Song Beneath the Song

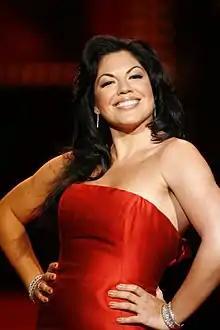
Ramirez ("pictured") was the episode's primary vocalist.

Rhimes, executive producer Betsy Beers and director Tony Phelan selected songs that had become well-known by their use in "Grey's Anatomy," and chose "the most iconic ones, the ones that best suited [their] singers, and the ones that made the most sense." The multiple cover versions include the program's theme tune, "Cosy in the Rocket" by Psapp. The primary vocalists are cast members Ramirez, McKidd, Leigh and Chandra Wilson. The soundtrack also includes "How to Save a Life" by The Fray and "Running on Sunshine" by Jesus Jackson, performed as ensemble pieces by Ramirez, McKidd, Leigh, Daniel Sunjata, Scott Foley, Ellen Pompeo, Justin Chambers, Raver, Dane, and Capshaw. Ramirez, McKidd and Wilson also perform together on Snow Patrol's "Chasing Cars." Ramirez is the lead vocalist on "The Story" by Brandi Carlile, and "Grace" by Kate Havnevik, which also features the other female cast members, including Leigh and Sarah Drew on the chorus. Capshaw duets with Ramirez on KT Tunstall's "Universe & U." Wilson is the lead vocalist on "Wait" by Get Set Go, McKidd on "How We Operate" by Gomez, and Leigh on Anna Nalick's "Breathe (2 AM)."